Ray King (entrepreneur)

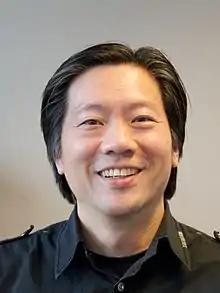

Raymond "Ray" King (born 1964) is an American entrepreneur and co-founder of multiple companies including AboutUs.org and Top Level Design, as well as the ICANNWiki project.